Your Song (Rita Ora song)

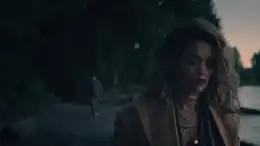
Screenshot from the music video of "Your Song", displaying Rita Ora and her love interest in the background.

The accompanying music video was filmed in Vancouver, Canada, and uploaded to Ora's YouTube channel on 22 June 2017. Directed by Michael Haussman, the video showcases Ora in a boardroom meeting where she surprises her colleagues by dancing on the table and walking away. Behind-the-scenes footage from different stages of filming was released on the platform on 28 June 2017. The music video begins with Ora standing against a skyline on the beach with a man by her side whom she appears to be enamored with. The scene then shifts to a boardroom where Ora is seated at the head of a conference table, surrounded by a group of tattooed men who remain silent throughout the meeting. As she reminisces about the previous night, Ora dances and walks through the office building, gradually removing her clothes until she arrives at the parking lot. Then, she gets into a red BMW and drives in reverse through London back in time to the moment when she was with her man earlier that day.